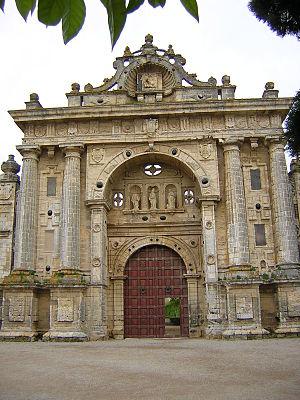
Jerez de la Frontera, aussi appelée Xérès en français, est une ville espagnole située dans le sud de l'Andalousie, dans la province de Cadix. Elle est située dans la plaine de l'estuaire du Guadalquivir, à 12 km de l'océan Atlantique et à 85 km du détroit de Gibraltar. C'est une ville célèbre pour la culture de la vigne et l'élevage équin.
La chartreuse de Jerez de la Frontera ou chartreuse de Santa María de la Defensión est un monastère situé en Espagne à Jerez de la Frontera, dans la province de Cadix. Son architecture est du gothique tardif, correspondant au début de la construction au XVᵉ siècle, avec des aspects baroques commençant au XVIIᵉ siècle. L'édifice terminé au XVIIᵉ siècle a été inscrit à la liste des monuments historico-artistiques et a été déclaré Bien d'intérêt culturel en 1856.